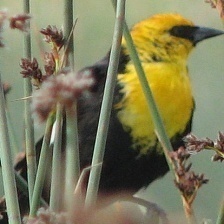
Species: YELLOW HEADED BLACKBIRD
Scientific name: XANTHOCEPHALUS